Green bean

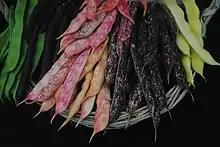
Varieties of climbing French beans, from left: 'The Hunter,' 'Cosse Violette,' 'Rob Roy,' 'Rob Splashed,' 'Kingston Gold'

Over 130 varieties (cultivars) of edible pod beans are known. Varieties specialized for use as green beans, selected for the succulence and flavor of their green pods, are the ones usually grown in the home vegetable garden, and many varieties exist. Beans with various pod colors (green, purple, red, or streaked.) are collectively known as snap beans, while green beans are exclusively green. Pod shapes range from thin and circular ("fillet" types) to wide and flat ("romano" types) and more common types in between.